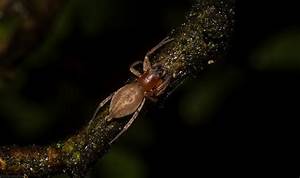
Label: spider